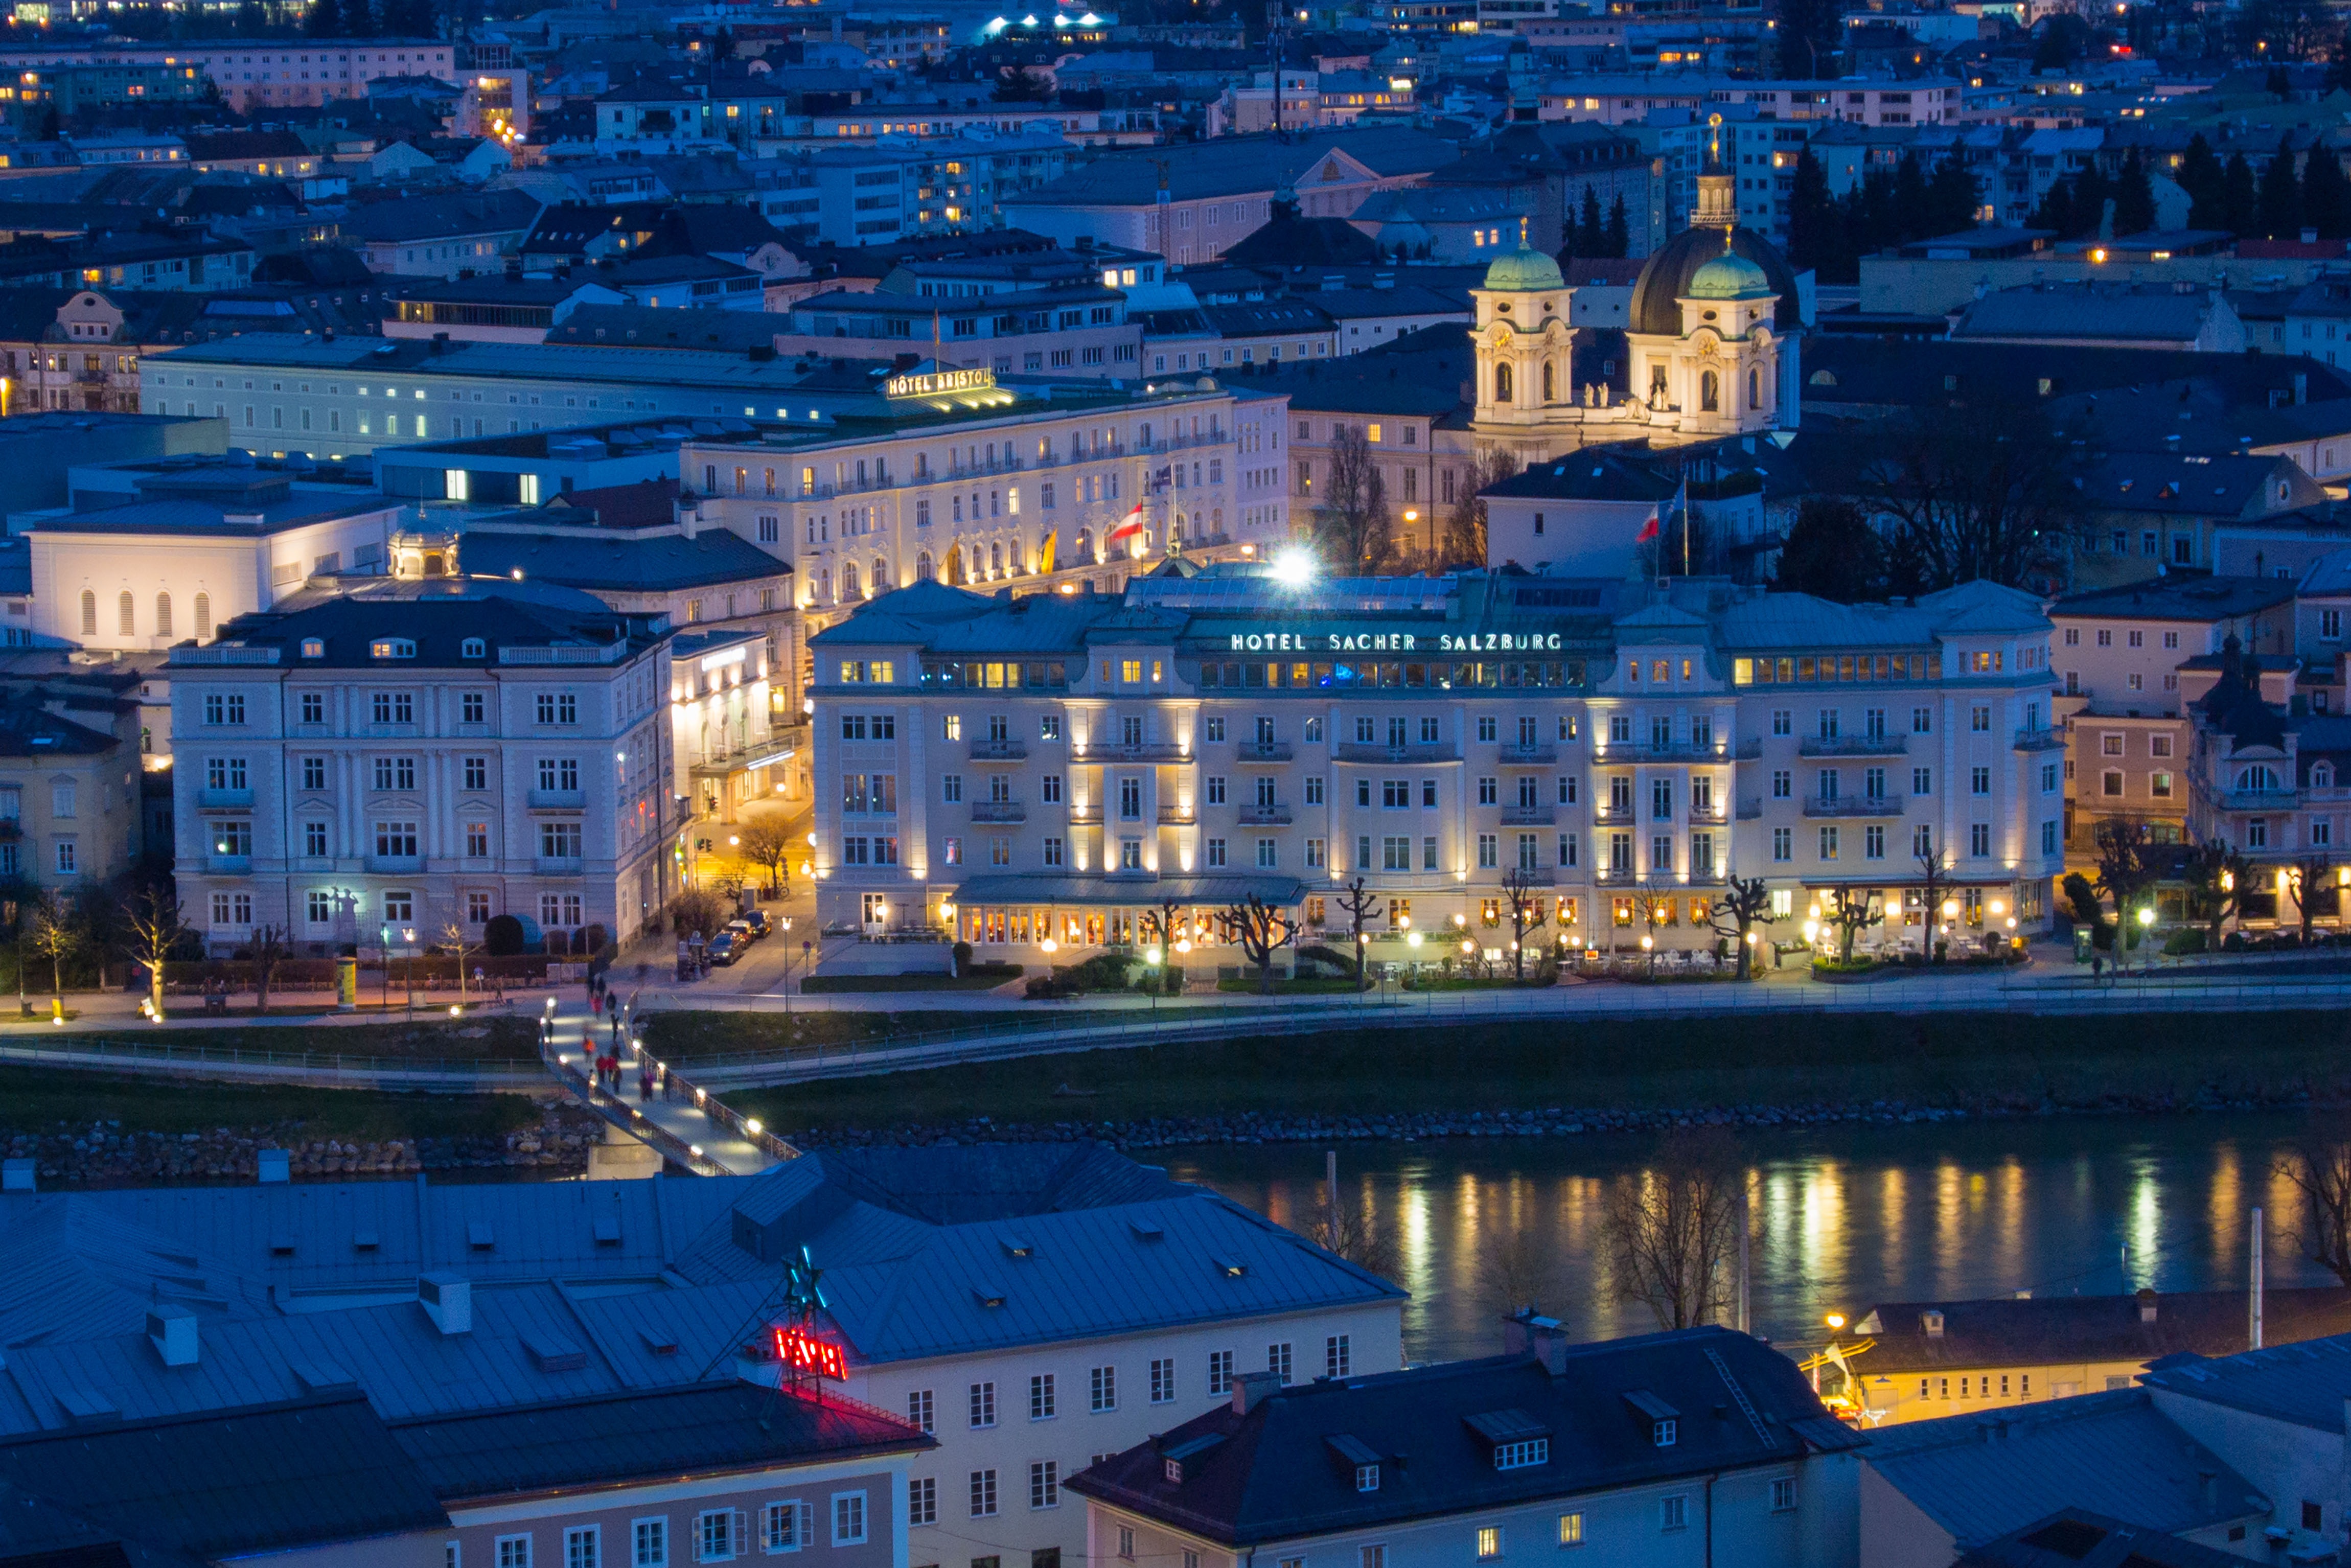
skyline, night, town, city, cityscape, panorama, downtown, dusk, evening, reflection, landmark, austria, salzburg, abendstimmung, metropolis, m nchberg, salzach, human settlement, hotel sacher, holy trinity church